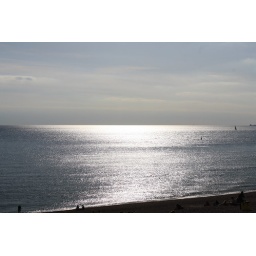
October 1st, the sun getting low in the sky and there are still people sitting on the beach.